Sphodrini

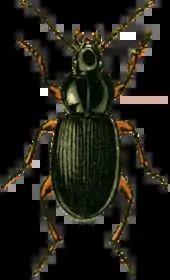
"Synuchus vivalis"

Sphodrini is a tribe of ground beetles in the family Carabidae. There are more than 30 genera and at least 910 described species in Sphodrini.